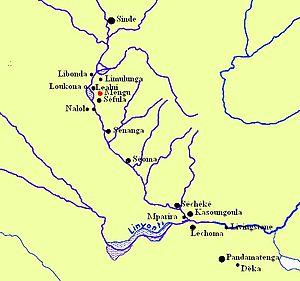
Les principales villes du Barotseland.
François Coillard est un missionnaire protestant envoyé par la Société des missions évangéliques de Paris au Basutoland en renfort d'une première équipe installée depuis 1830. Il est surtout connu comme fondateur de la « mission au Zambèze » au Barotseland, région située aujourd'hui en Zambie.